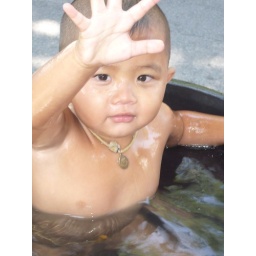
this boy's dad was giving him a bit of a bath in a big barrel along the street in kata beach.